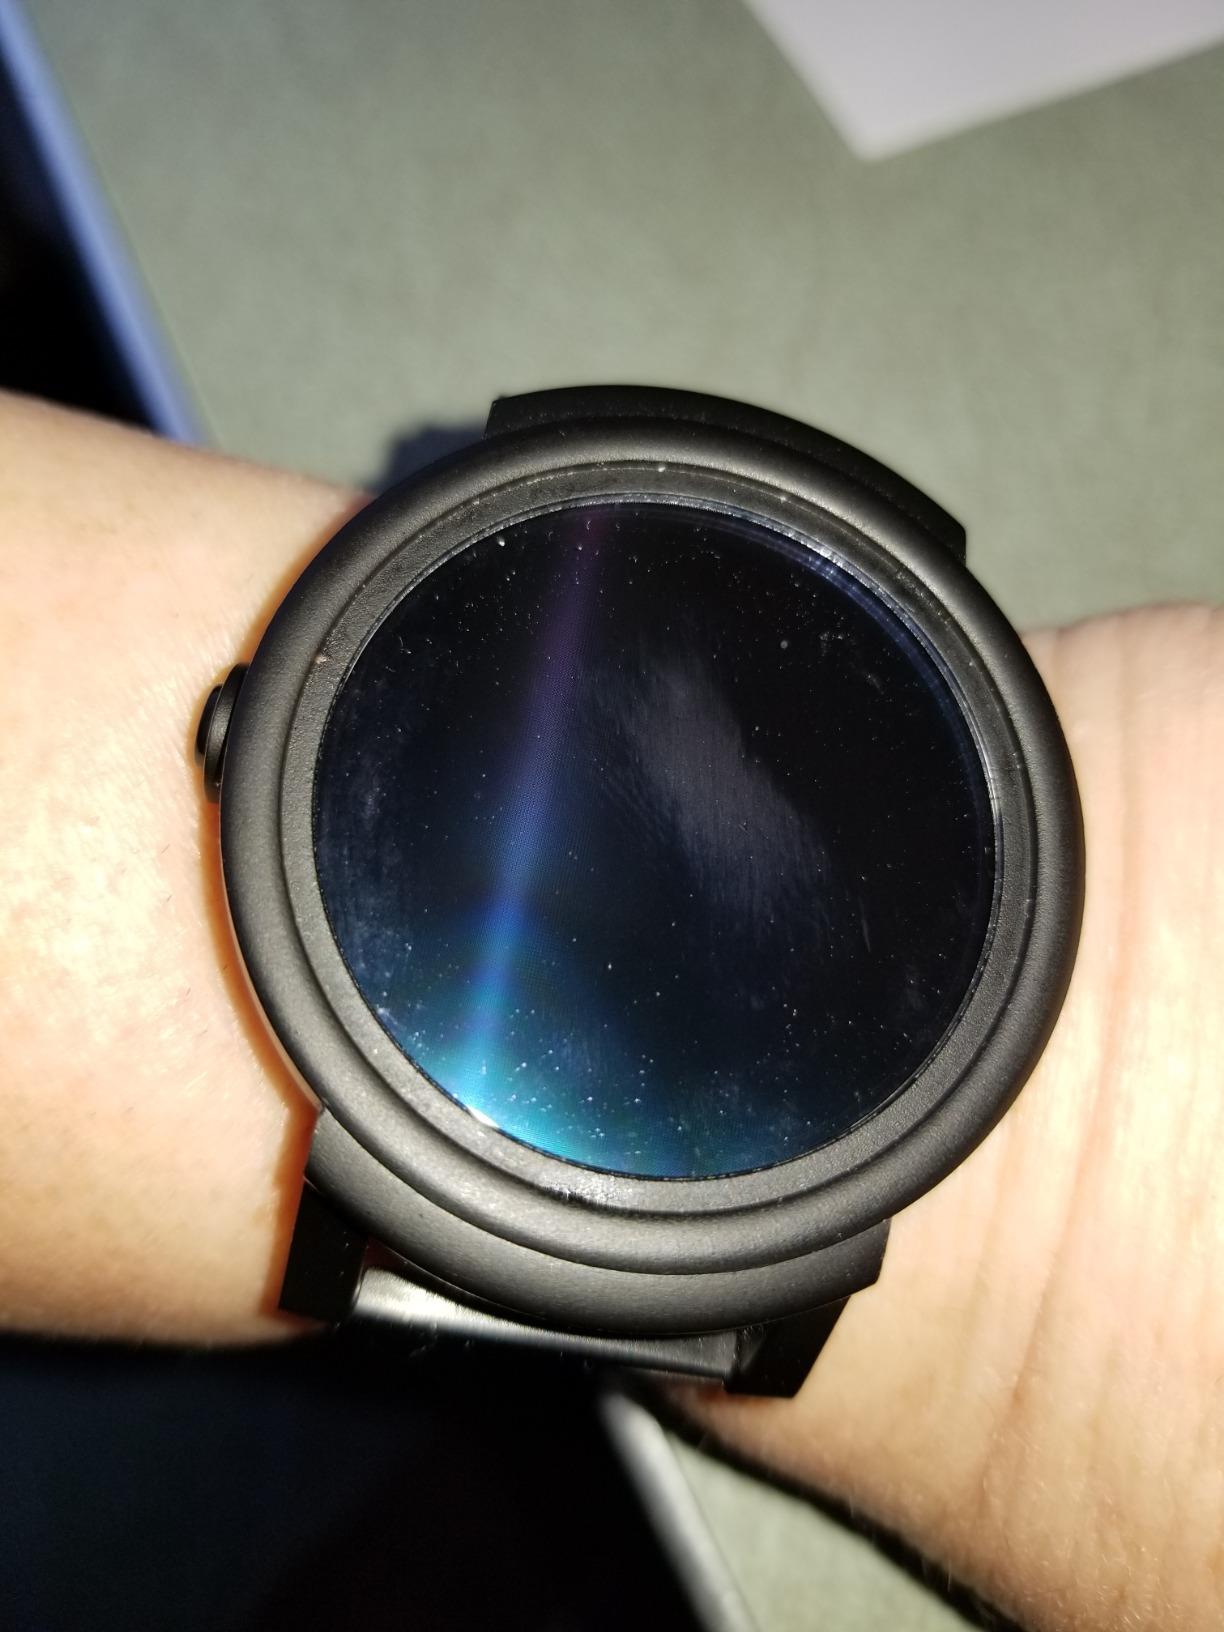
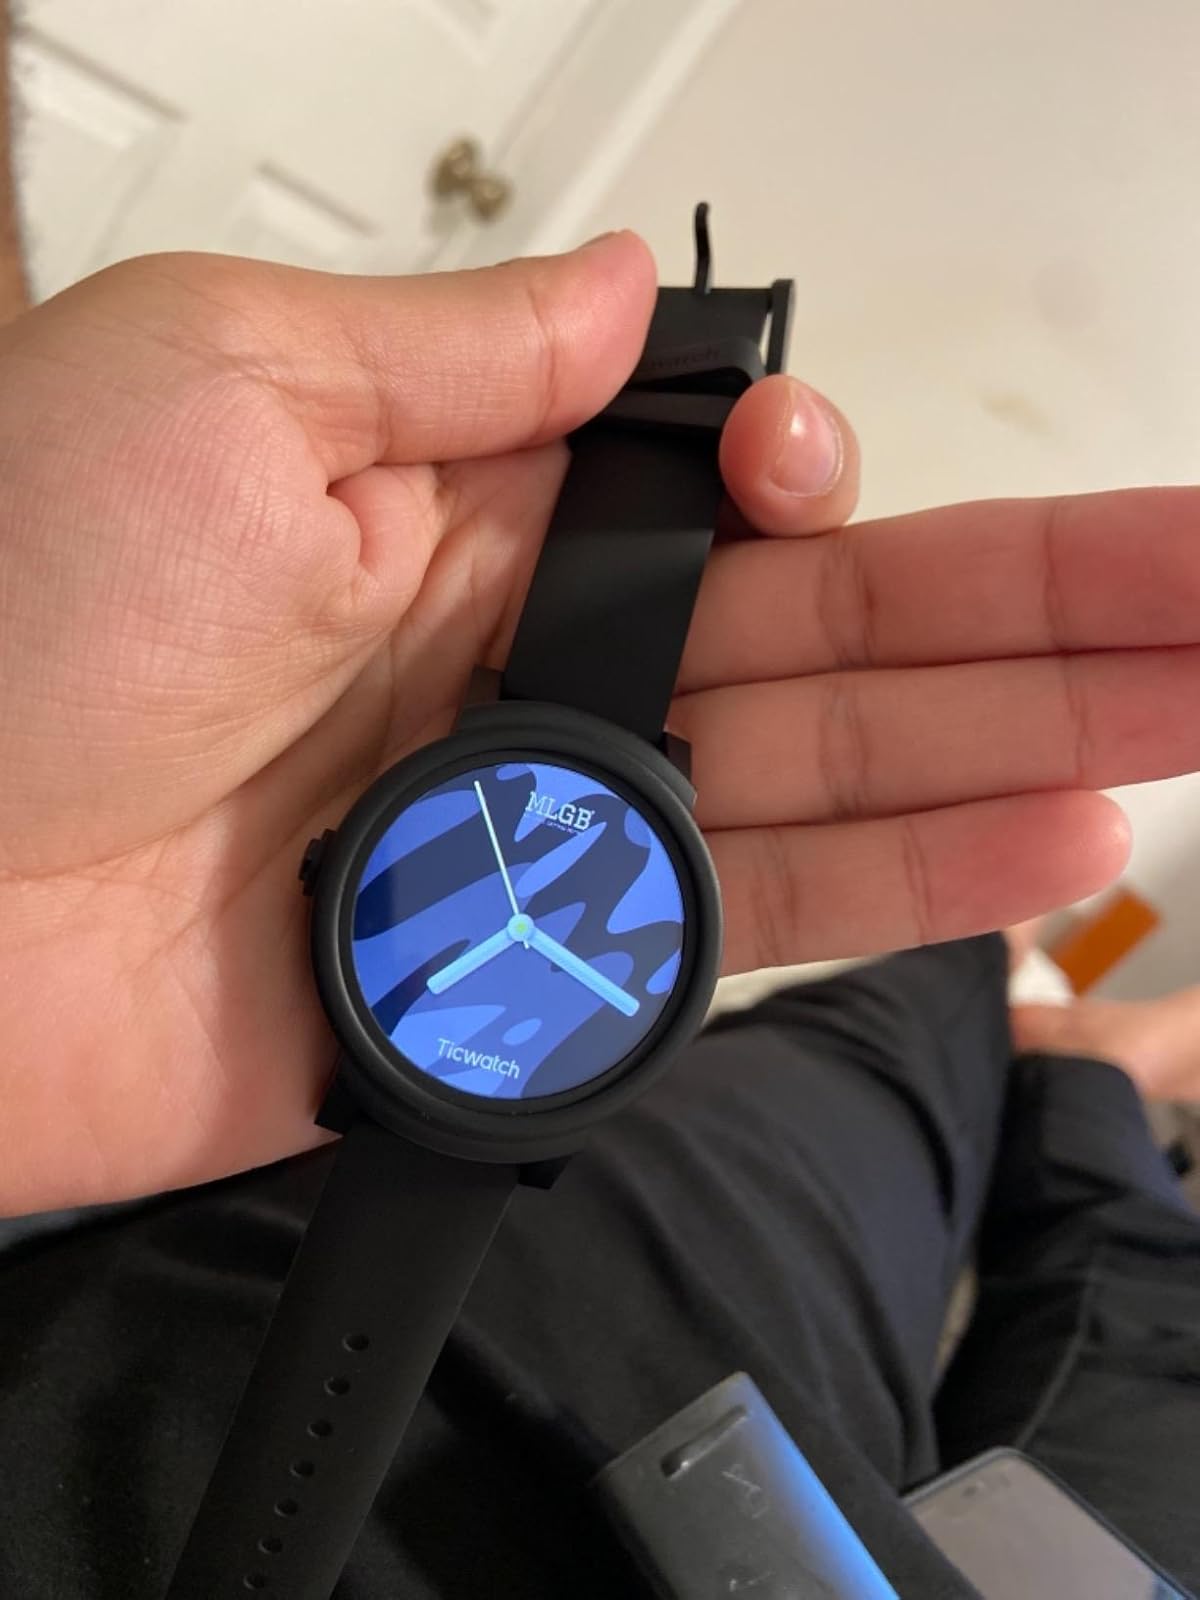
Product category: smartwatch
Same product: yes